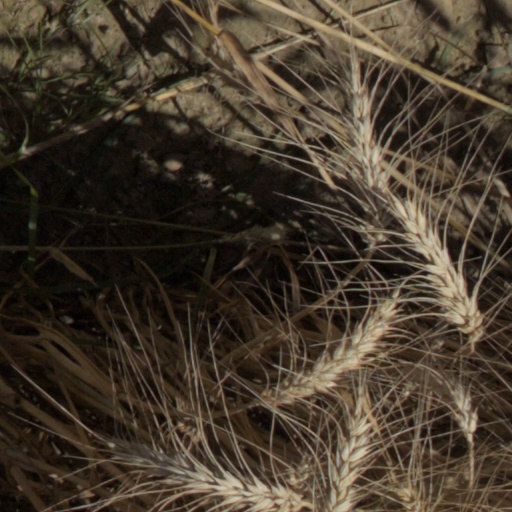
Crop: wheat